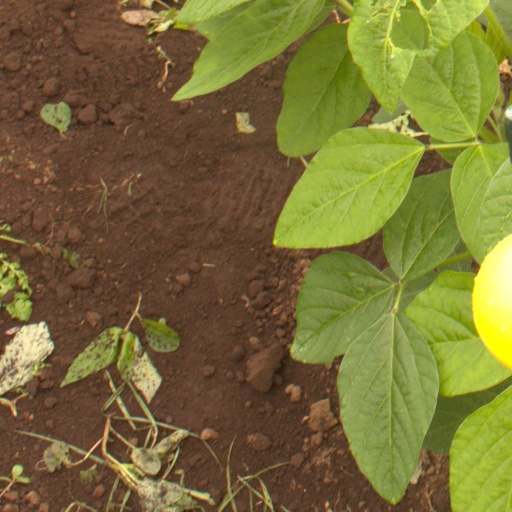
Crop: soybean